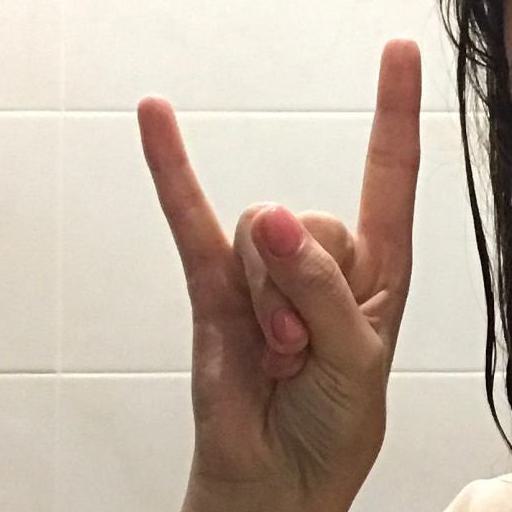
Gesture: rock